Boo! (2018 film)

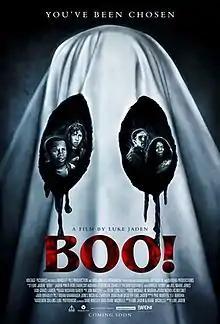
Film poster

Boo! is a 2018 American horror film directed by Luke Jaden and starring Jaden Piner, Rob Zabrecky, Aurora Perrineau, Charley Palmer Rothwell, Dwight Henry and Jill Marie Jones. It is Jaden's feature directorial debut.